KNVN

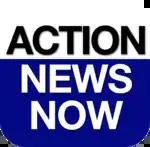
Action News Now logo

KCPM aired its own newscasts for a time after going on the air under the titles of "24 Reports" and "24 Action News" (the latter which is reused by both KHSL and KNVN today). After Grapevine sold the station, KNVN relaunched its own news department, this time targeted toward younger viewers. However, this attempt at local news failed to make much of an impact. Finally, the news departments of both stations formally merged into a single news department in February 2000.